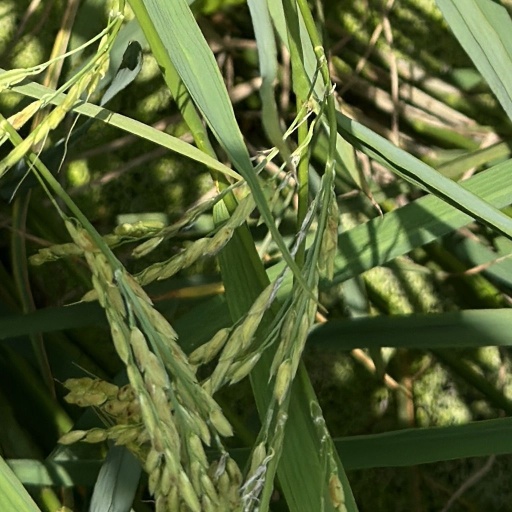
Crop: rice